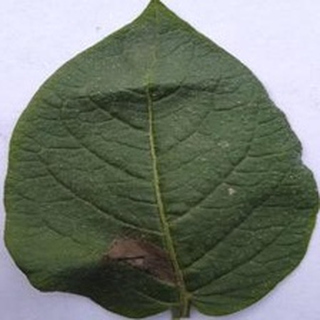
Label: potato_late_blight